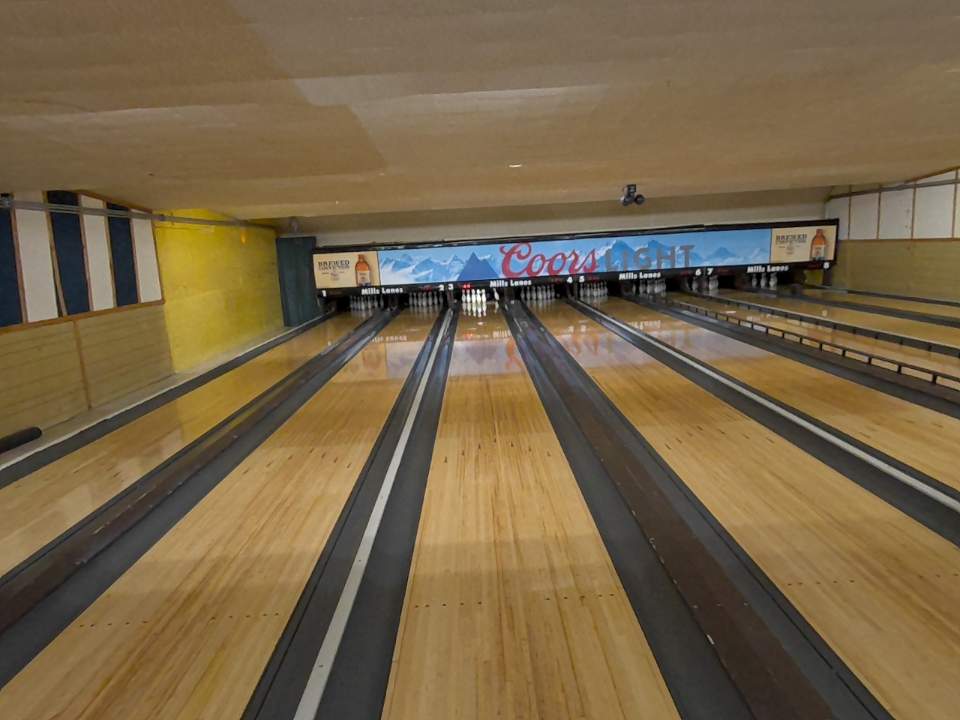
Object: bowling_ball